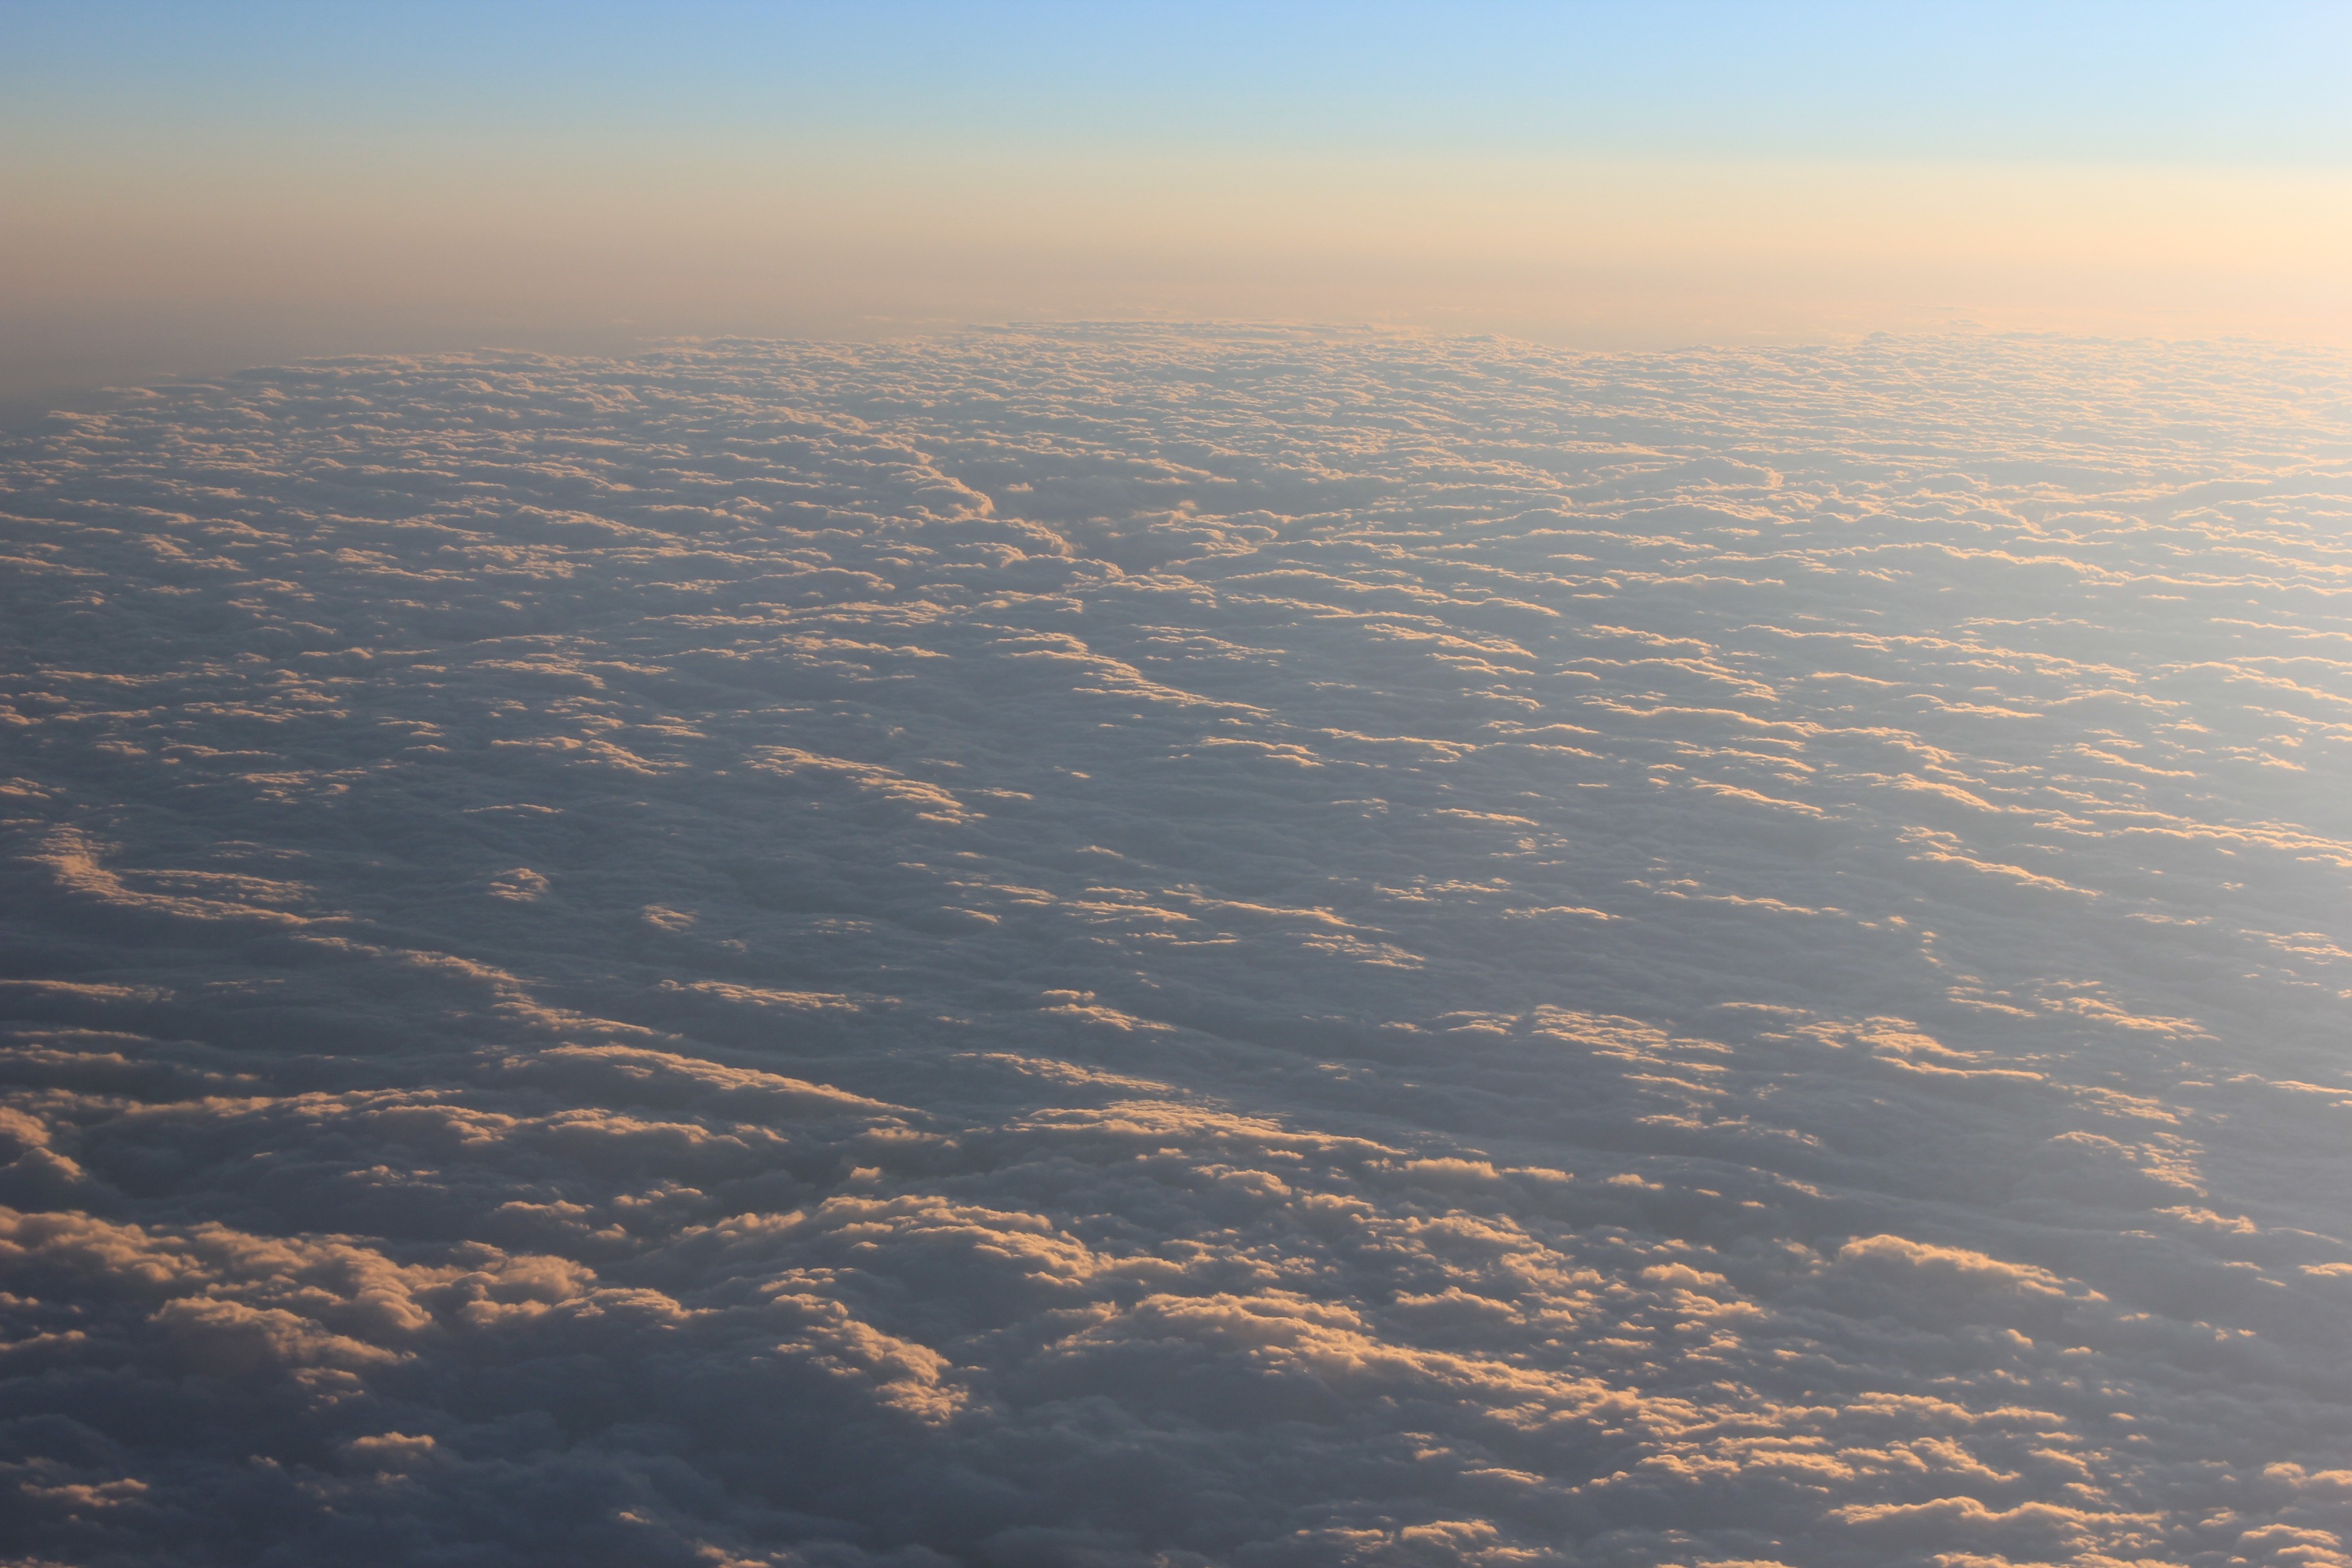
sea, ocean, horizon, wing, cloud, sky, sunrise, sunset, sunlight, cloudy, morning, dawn, atmosphere, flying, dusk, evening, reflection, flight, weather, plain, cloud cover, clouds, aerial photography, meteorological phenomenon, atmospheric phenomenon, atmosphere of earth